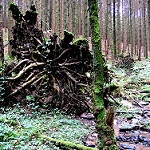
Label: forest